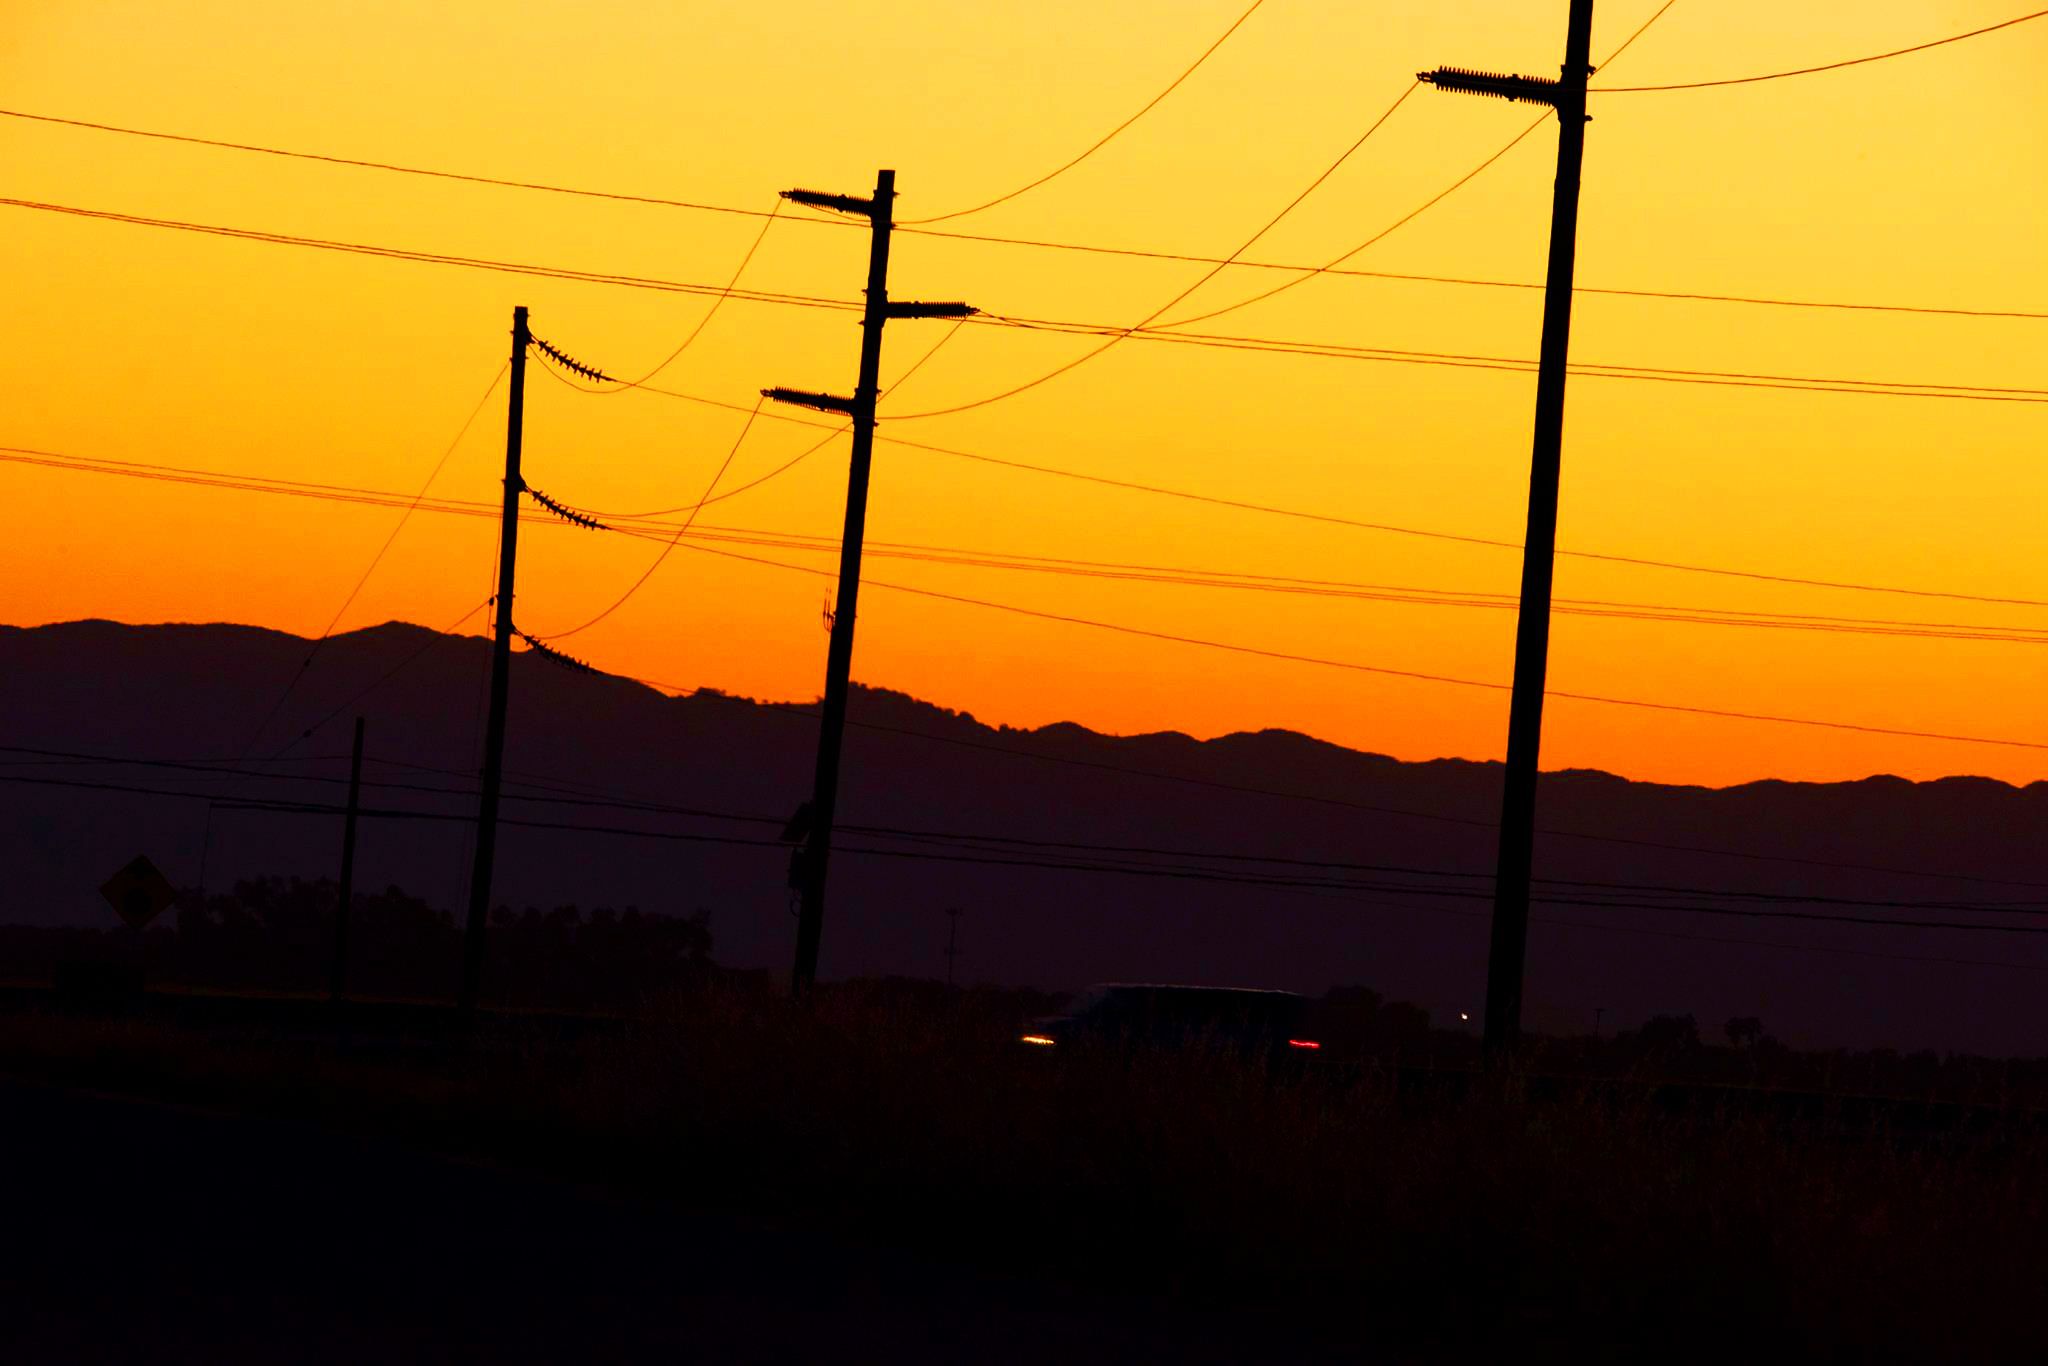
Poles at Sunset
Black power poles and wires cross the orange sky above still mountains and a dark road with a moving car below
The photo is taken from a low angle where dark poles and wires slice the horizon under a warm sunset sky glowing with orange and yellow above quiet mountain silhouettes
Labels: Utility Pole, Cable, Power Lines, Nature, Outdoors, Sky, Electric Transmission Tower, Silhouette, Sunset